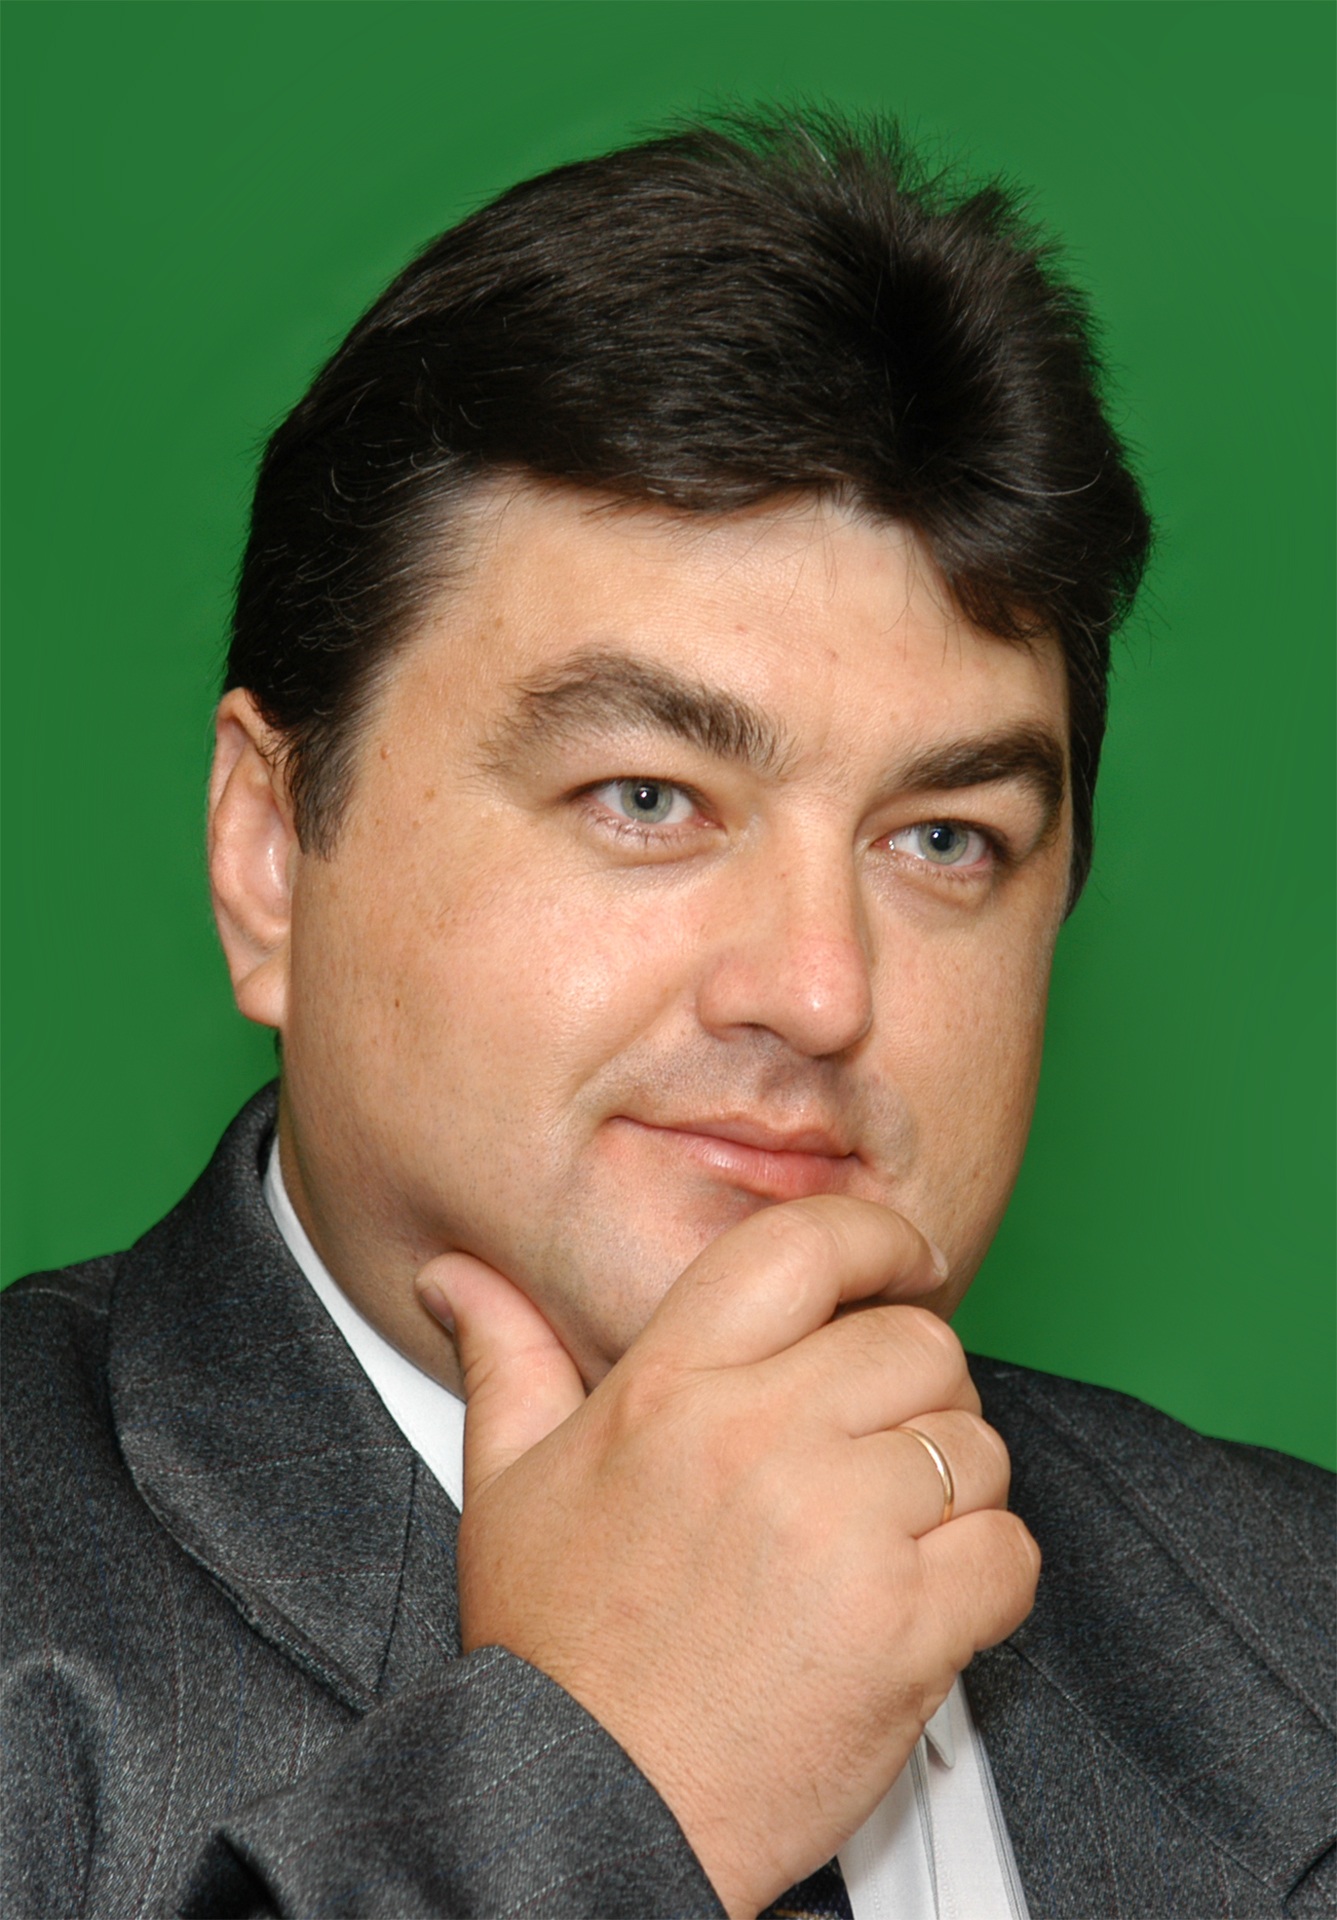
man, person, male, portrait, green, profession, hairstyle, face, nose, head, sacramento, chin, konotop